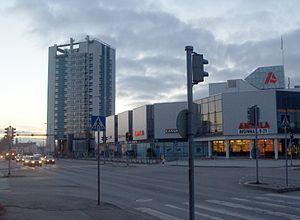
Le district de Tikkurila est un district de Vantaa une des principales villes de l'agglomération d'Helsinki en Finlande.